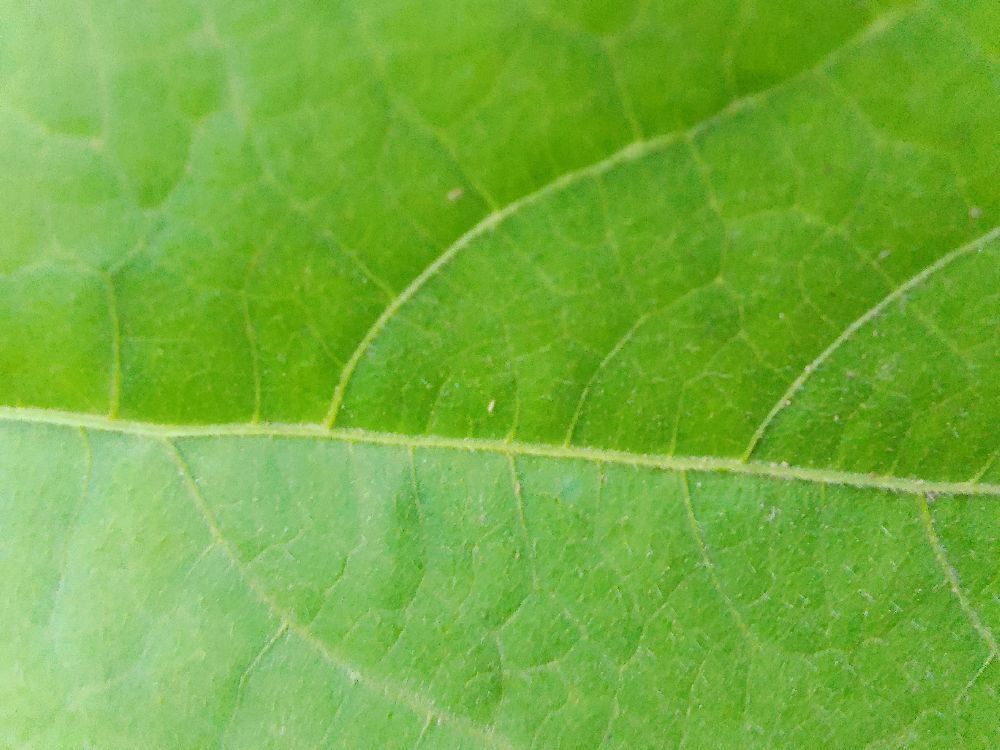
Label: healthy